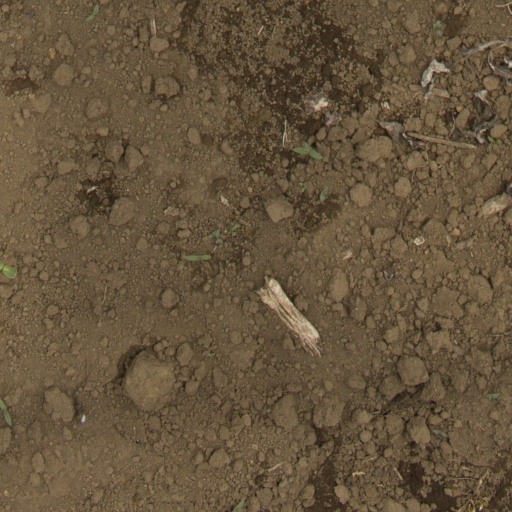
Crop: Jerusalem artichoke